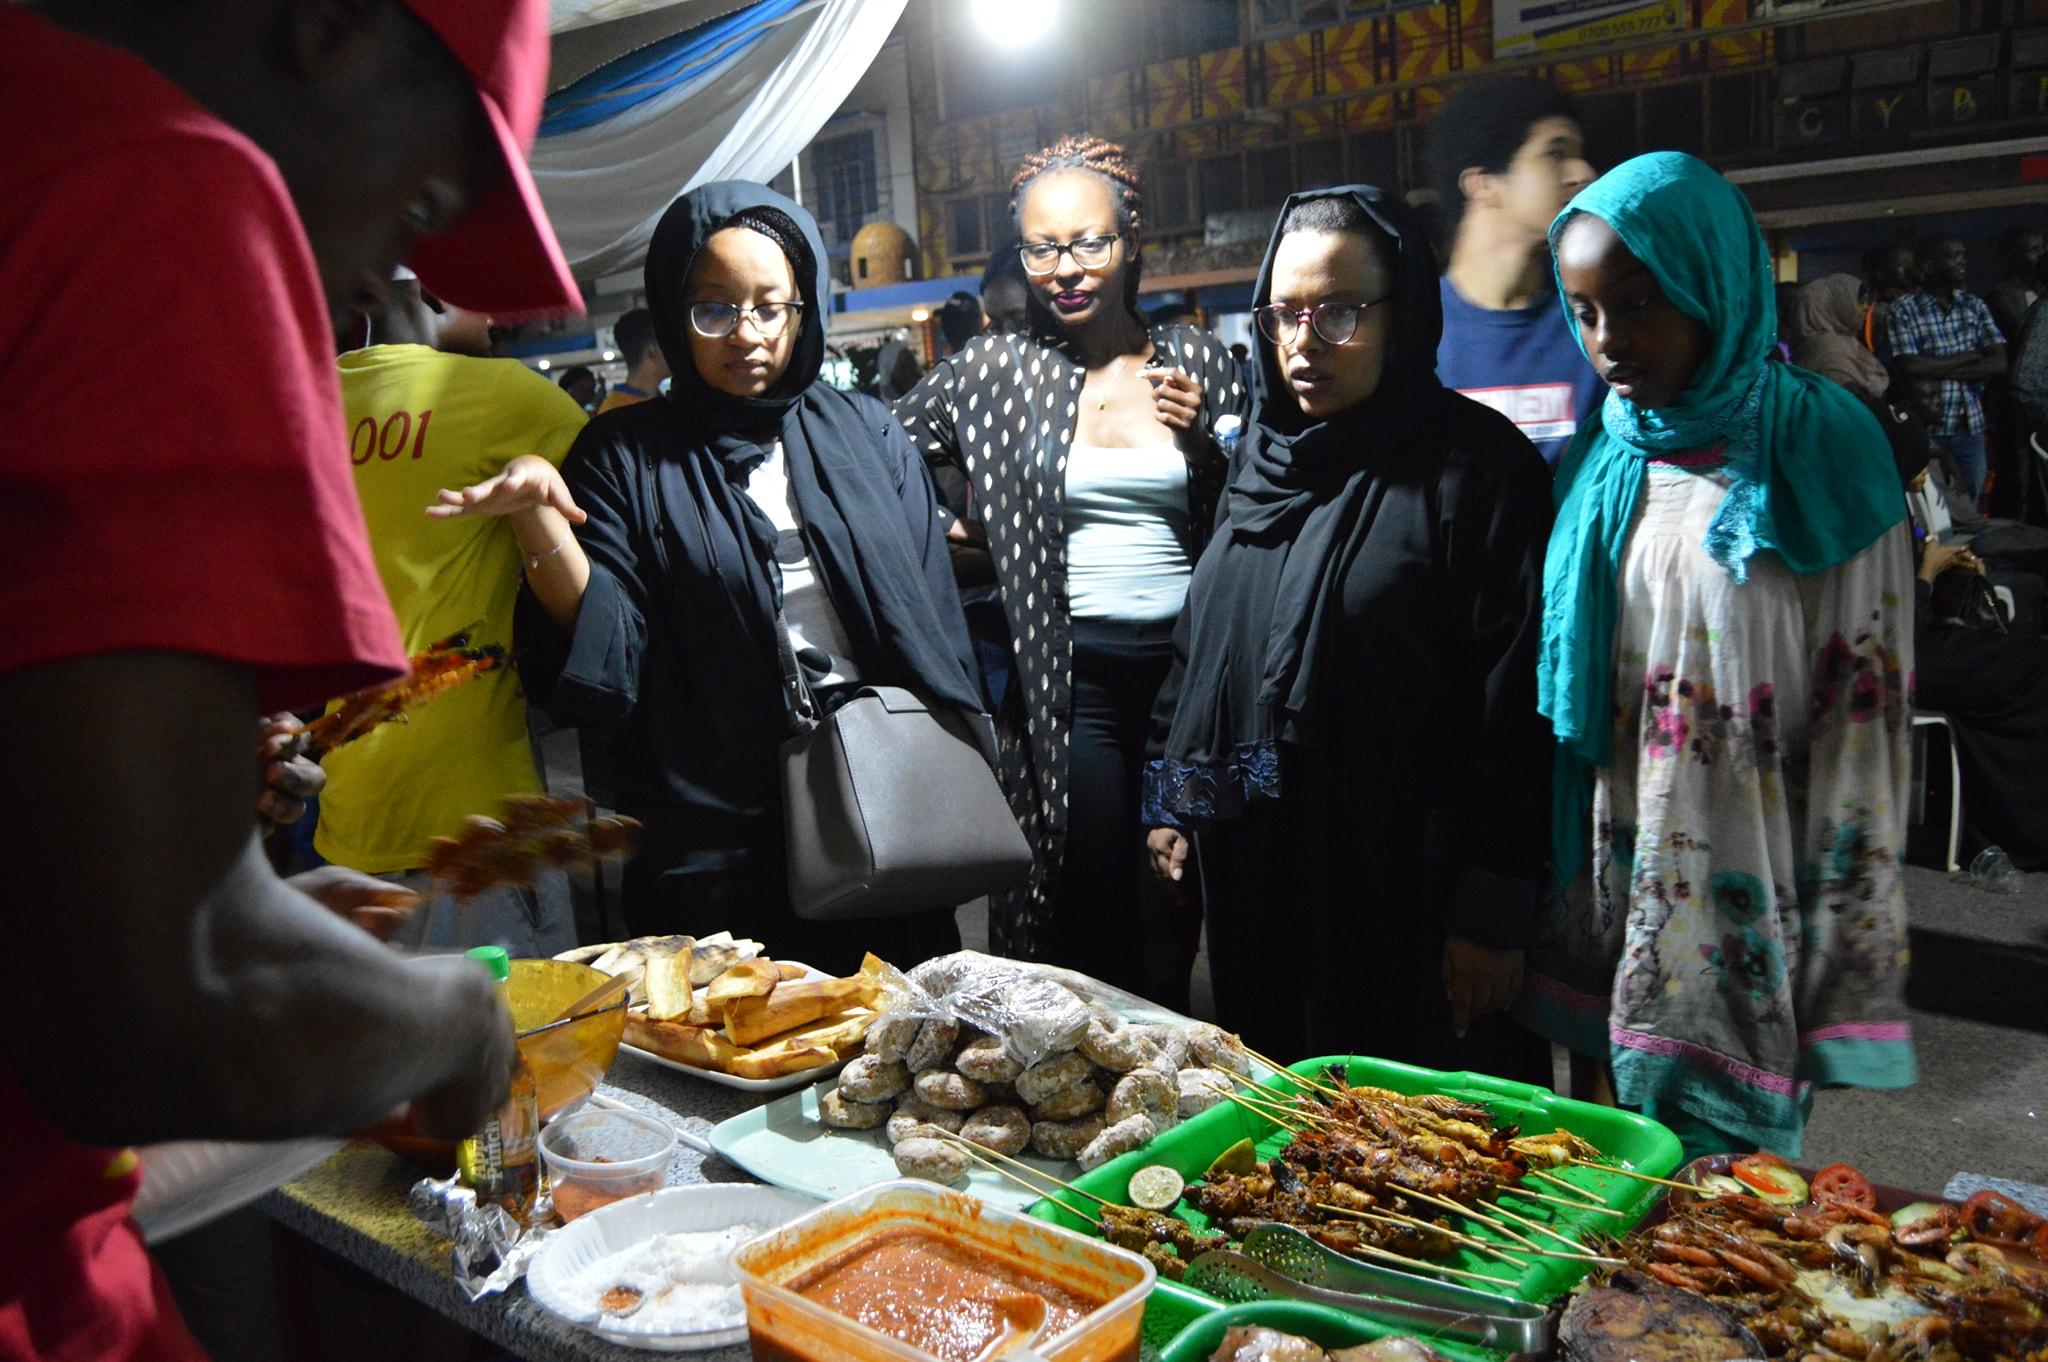
Taa inatumika kuleta mwangaza wakati wa giza. Mwanaume aliyevaa [cs]t-shirt[cs] nyekundu na kofia ndiye muuzaji wa vitu kama vile mshikaki na viazi vilivyochomwa. Watu wananunua.